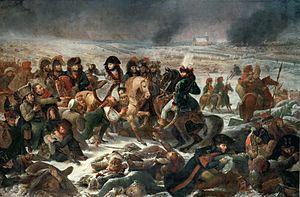
La campagne de Prusse et de Pologne se déroule pendant les guerres de la Quatrième Coalition de 1806 à 1807.
Louis Nicolas d’Avout puis Davout, duc d'Auerstaedt, prince d'Eckmühl, né le 10 mai 1770 à Annoux dans l'Yonne et mort le 1ᵉʳ juin 1823 à Paris, est un général français de la Révolution et de l’Empire, élevé à la dignité de maréchal d'Empire par Napoléon en 1804.
Guillaume Raymond Amant Viviès, baron de La Prade, né le 3 novembre 1763 à Sainte-Colombe-sur-l'Hers et mort le 12 janvier 1813 à Vilnius, en Lituanie, est un général français de la Révolution et de l’Empire.
Jean-Baptiste Antoine Marcelin Marbot, plus couramment appelé Marcellin Marbot, baron de Marbot, né le 18 août 1782 à Altillac et mort le 16 novembre 1854 à Paris, est un militaire français du XIXᵉ siècle. Il est issu d'une ancienne famille de noblesse militaire du Quercy qui donnera en moins de cinquante ans trois généraux à la France. Il fait sa carrière dans les états-majors de l'armée française sous le Premier Empire, devenant lieutenant général sous la monarchie de Juillet. Ses Mémoires constituent un remarquable témoignage sur l'épopée napoléonienne.